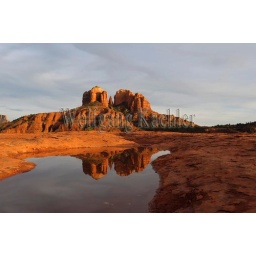
Usa, arizona, sedona, view of cathedral mountain reflecting in water